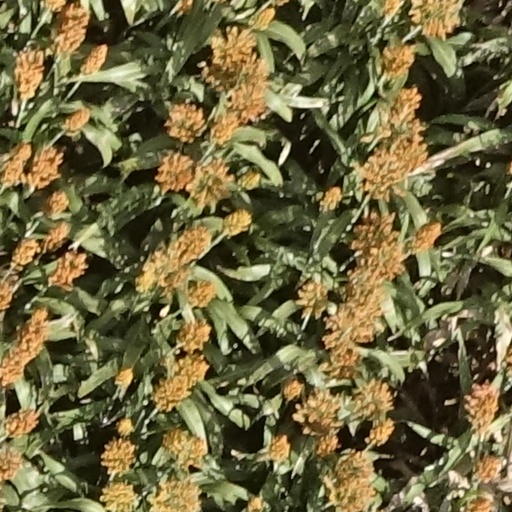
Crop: sorghum